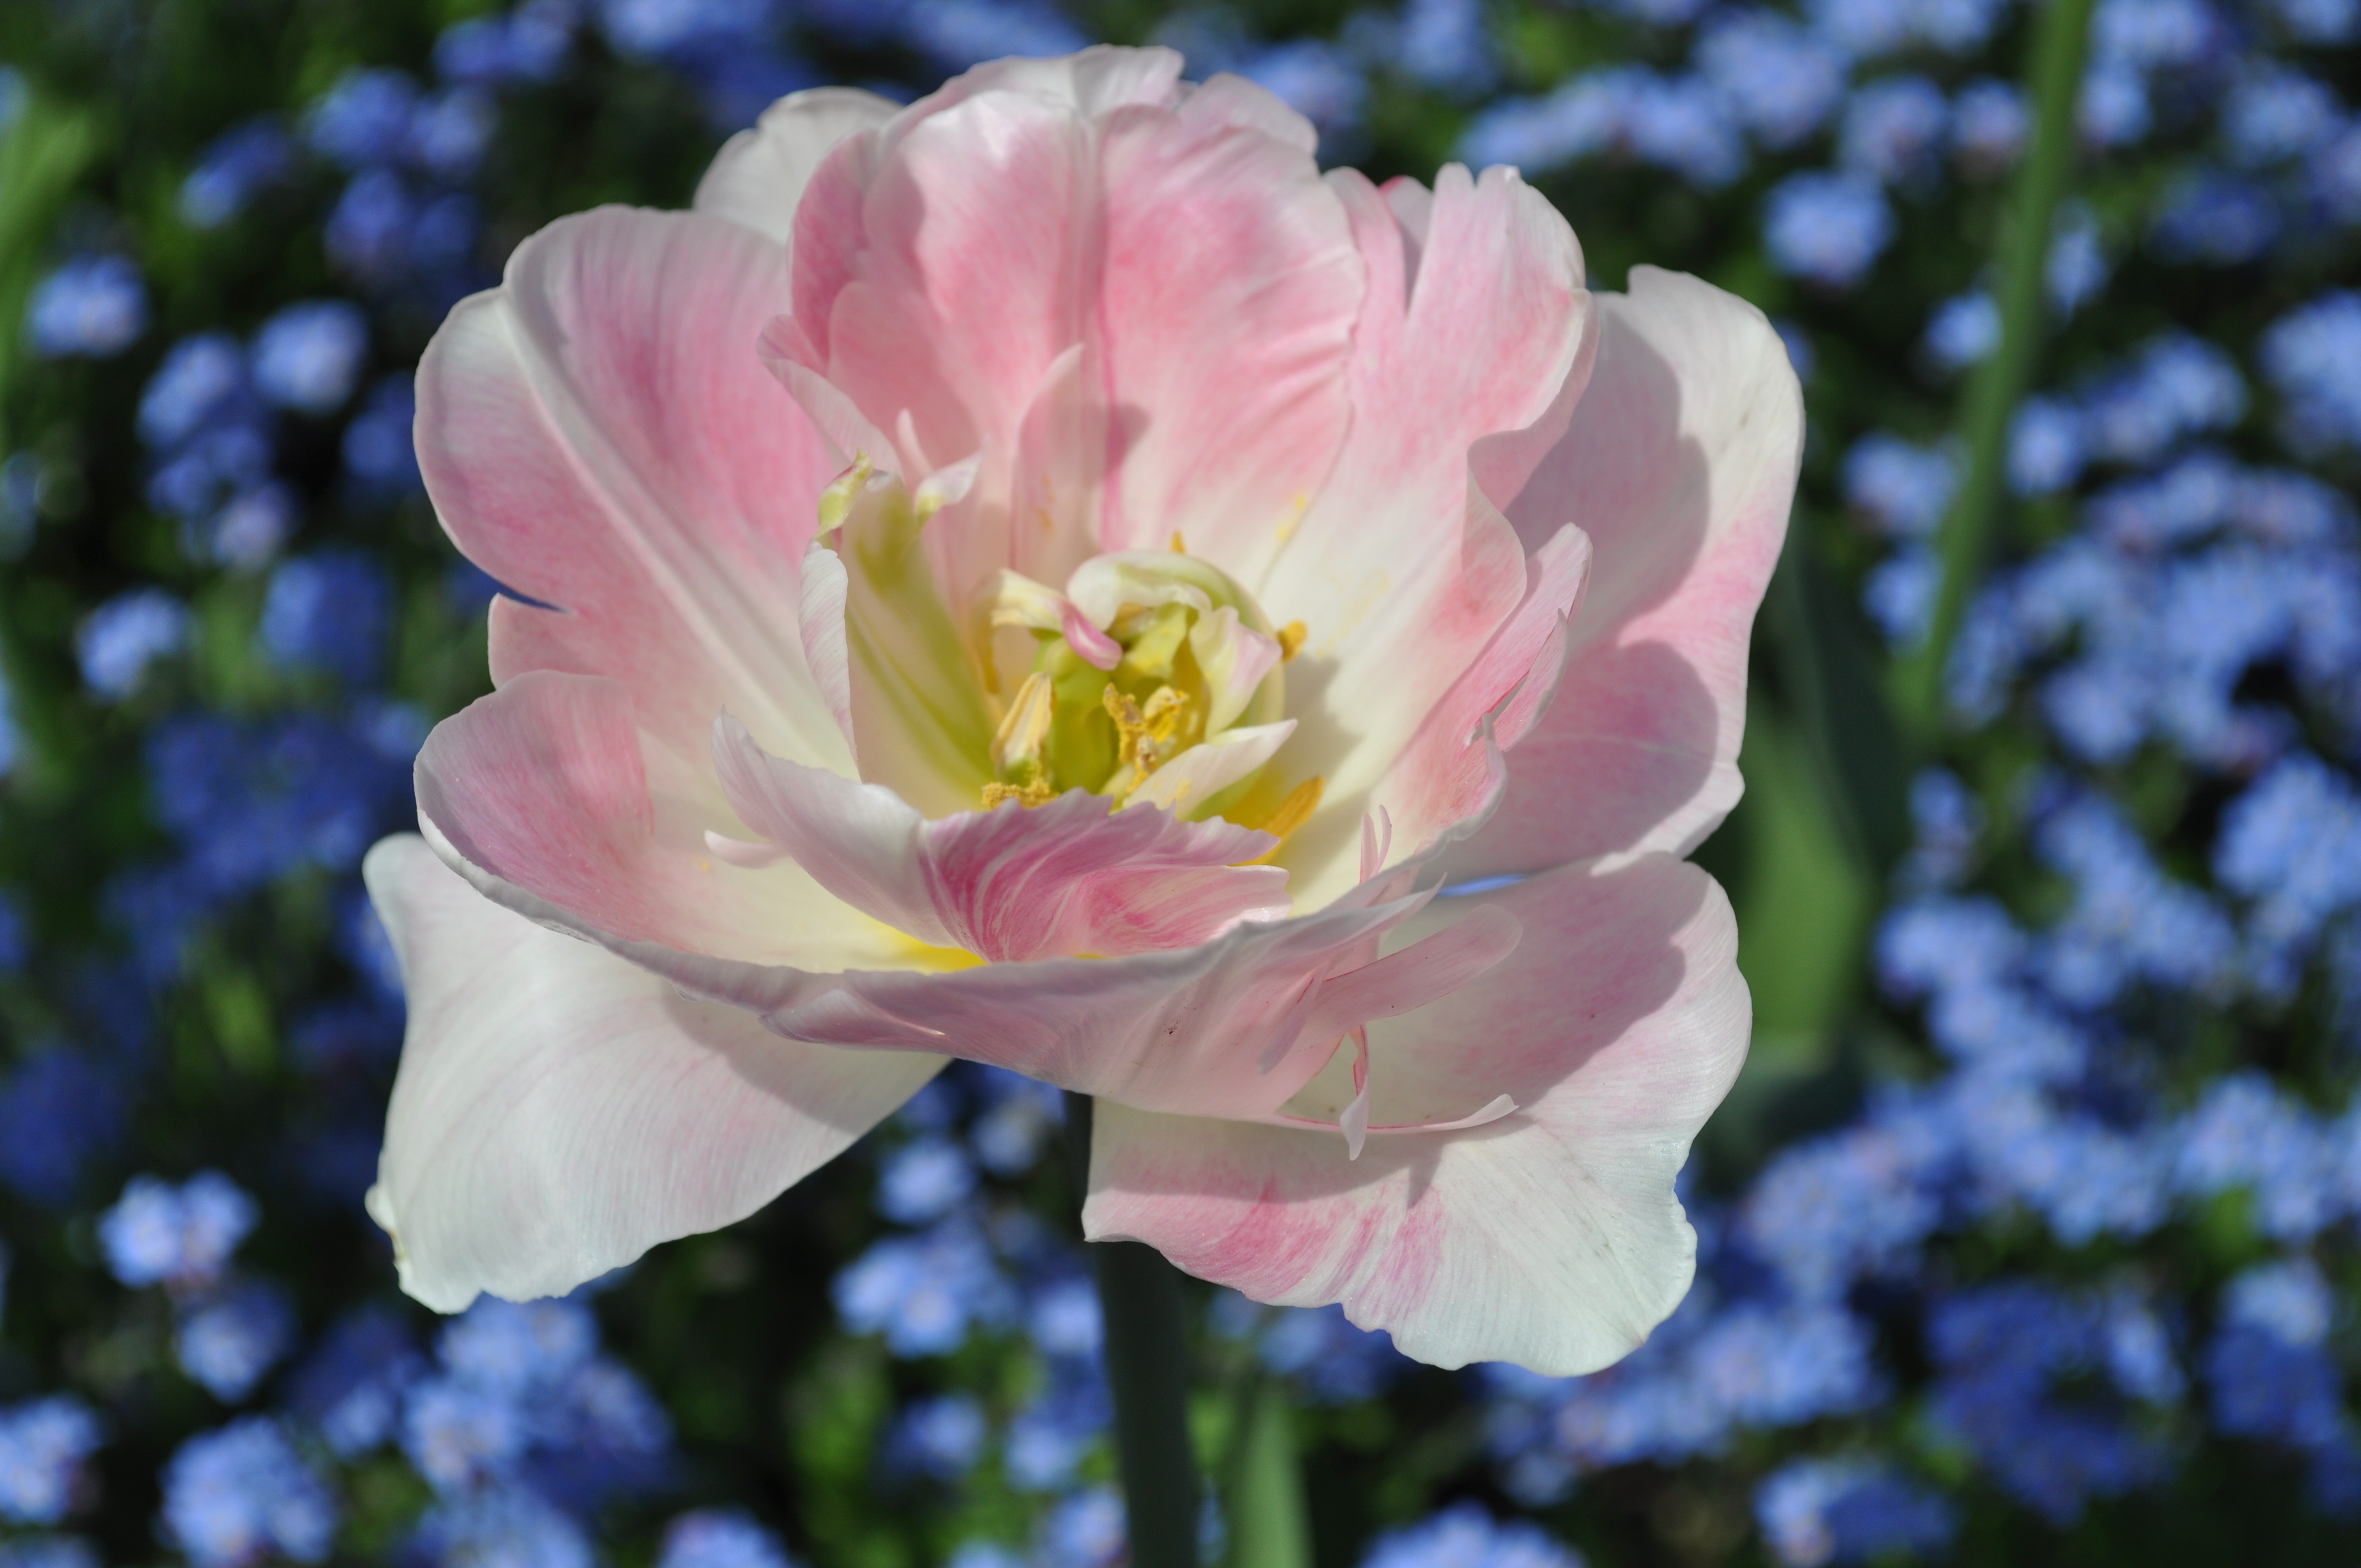
blossom, plant, flower, petal, bloom, tulip, pink, flora, flowers, macro photography, tulpenbluete, flowering plant, land plant